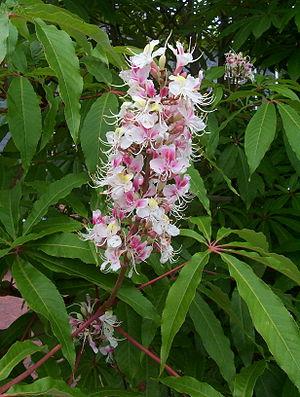
Aesculus est un genre d'arbres de la famille des Sapindaceae comprenant une trentaine d'espèces originaires de l'hémisphère nord. Ce genre comprend les différentes espèces de marronniers et de paviers, souvent cultivés comme arbres d'ornement.